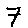
Label: 7